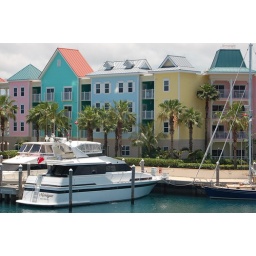
Random colorful houses in the Bahamas